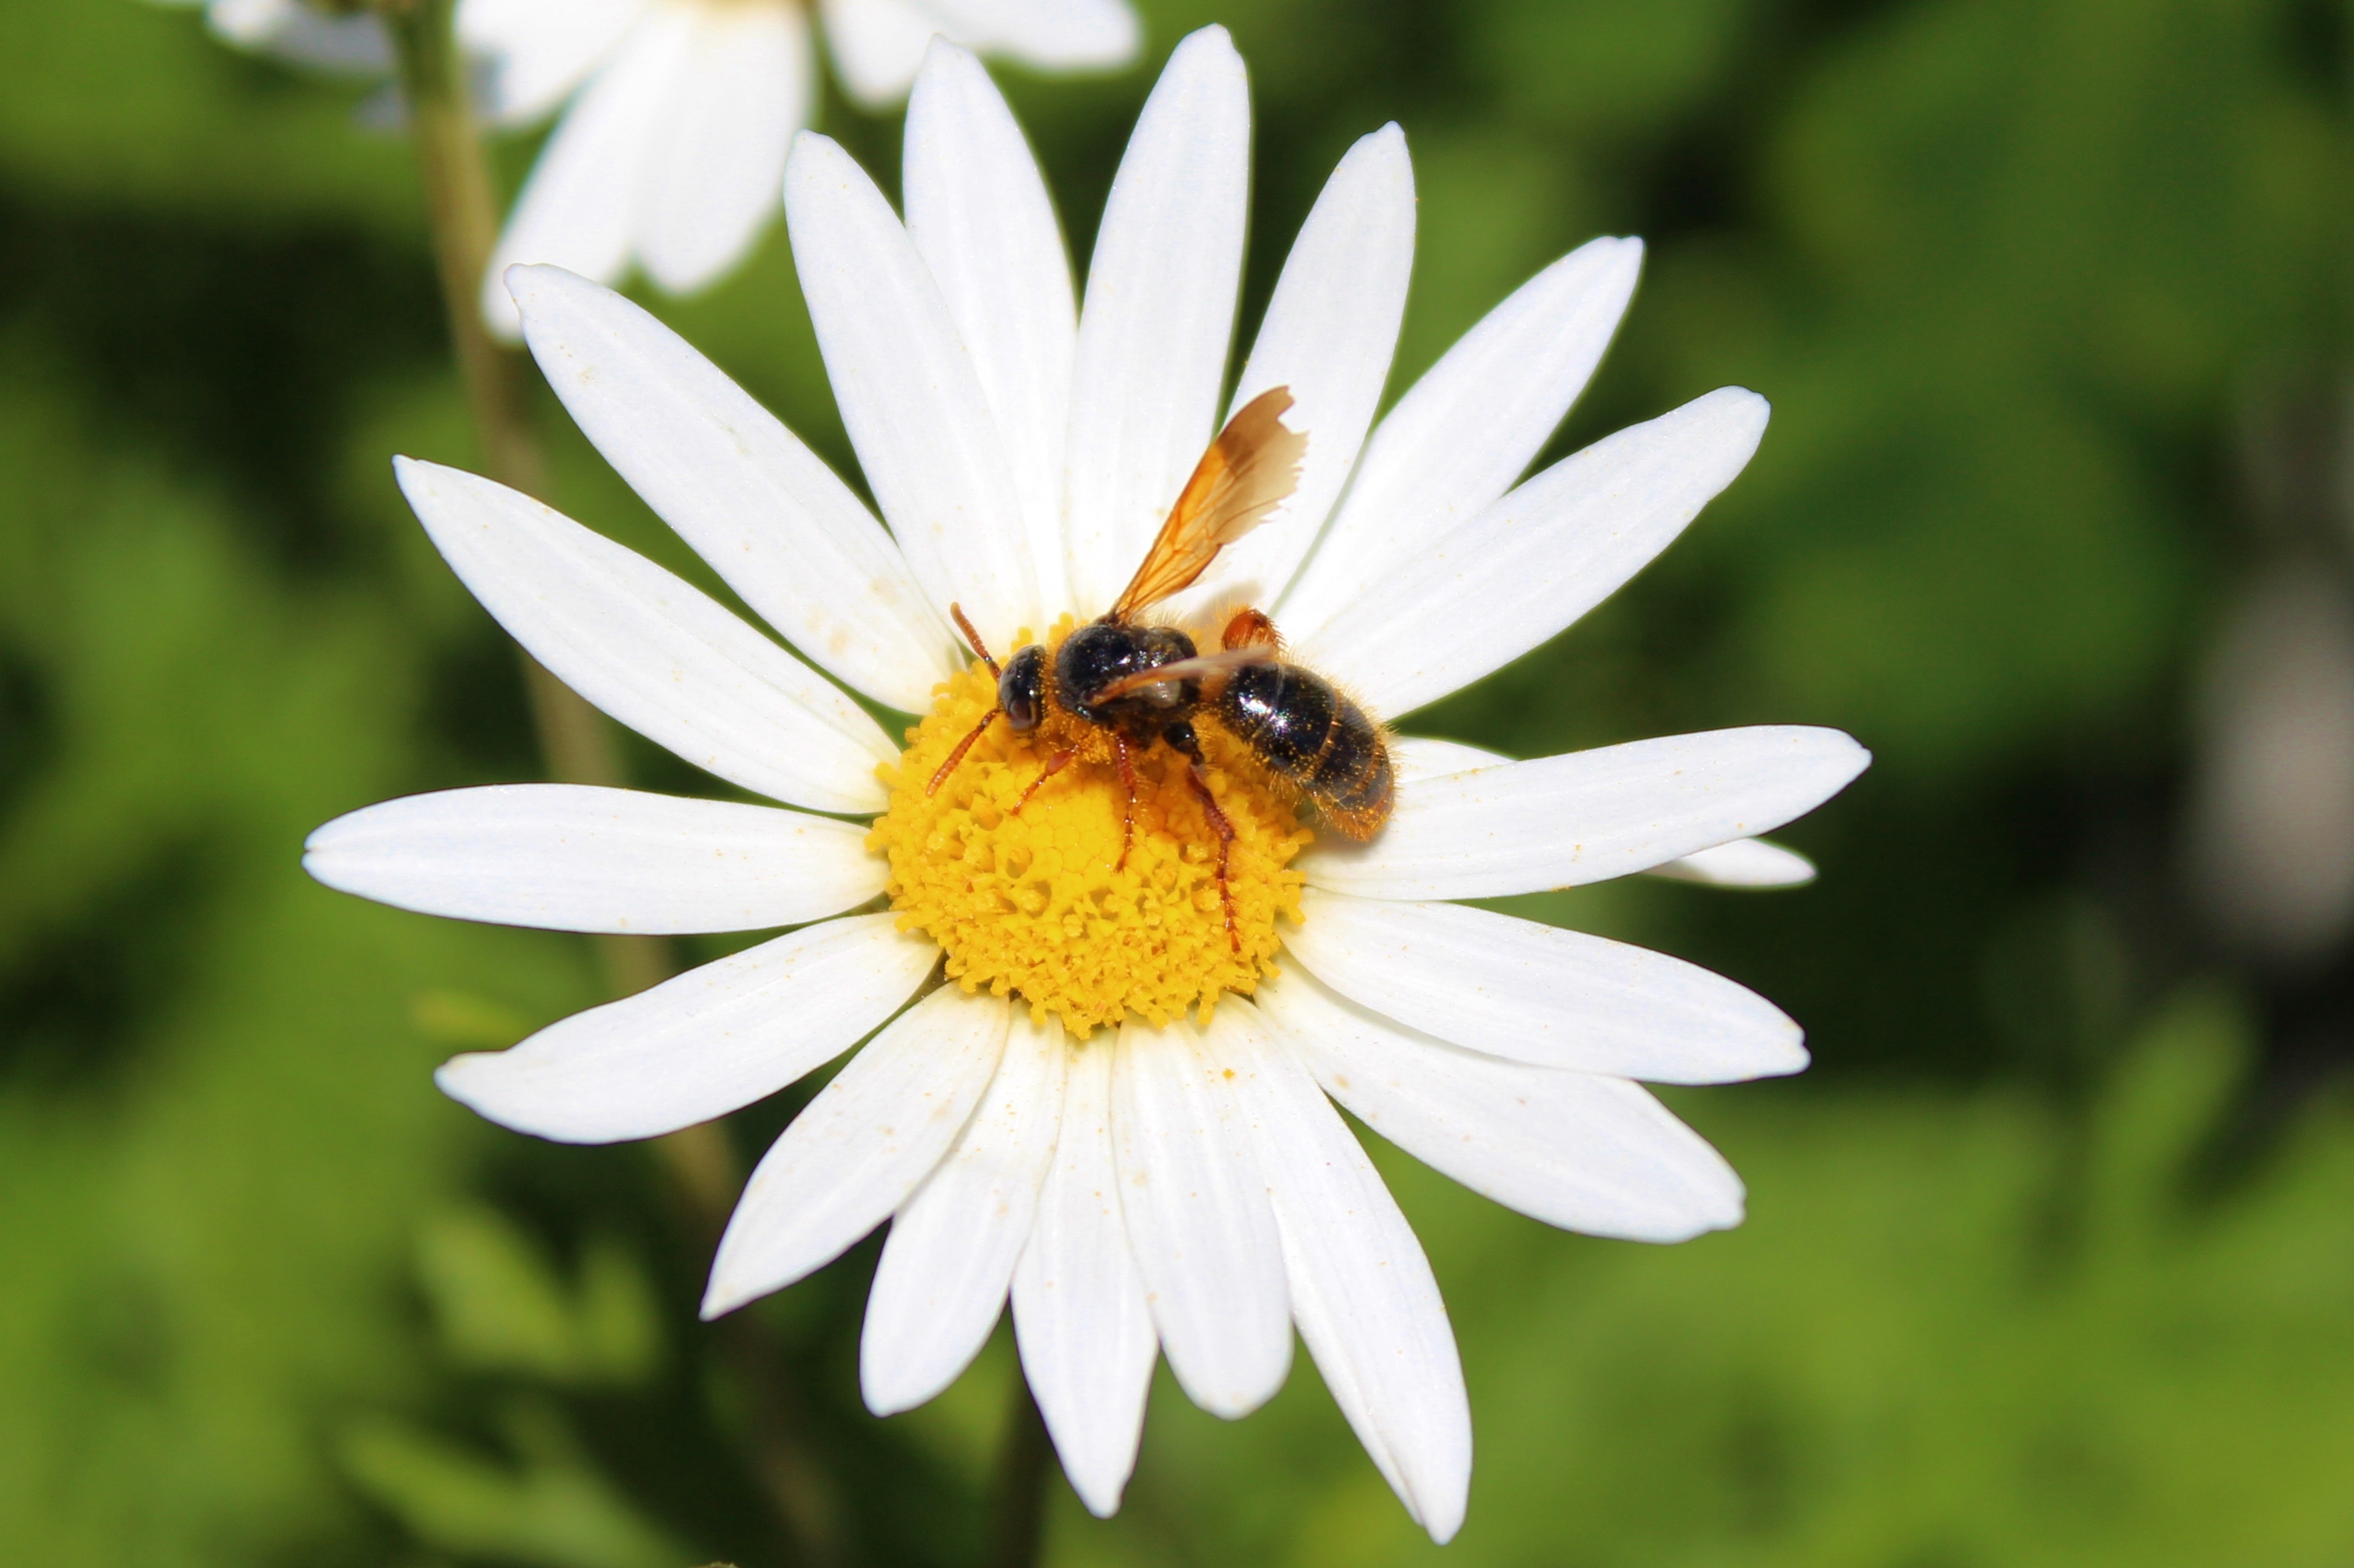
nature, plant, meadow, flower, petal, honey, daisy, pollen, pollination, insect, botany, yellow, flora, fauna, invertebrate, wildflower, close up, bee, nectar, bees, macro photography, flowering plant, honey bee, daisy family, oxeye daisy, land plant, chamaemelum nobile, membrane winged insect